Half Moon Beach

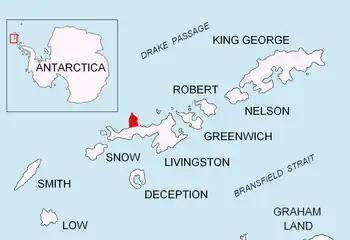
Location of Ioannes Paulus II Peninsula on Livingston Island in the South Shetland Islands

Half Moon Beach is a small crescent-shaped beach lying south-east of Scarborough Castle on the north coast of Livingston Island, in the South Shetland Islands of Antarctica. The beach lies at the western extremity of Porlier Bay in the north of Ioannes Paulus II Peninsula.